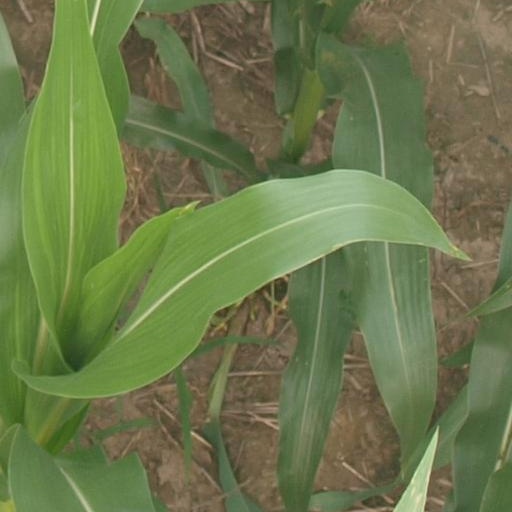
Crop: maize; corn